Kalaripayattu

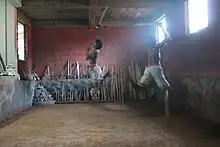
Kalaripayattu demonstration

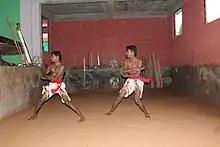
Kalaripayattu training stances

Kalaripayattu is taught in accordance with the Indian "guru-shishya" system. Development and mastery of Kalaripayattu comes from the tradition of constantly learning, adapting and improving the techniques by observing what techniques are practical and effective. While importance is placed on observation of tradition, Kalaripayattu "gurukkuls" have contributed to the evolution of Kalaripayattu by way of their experience and reasoning.